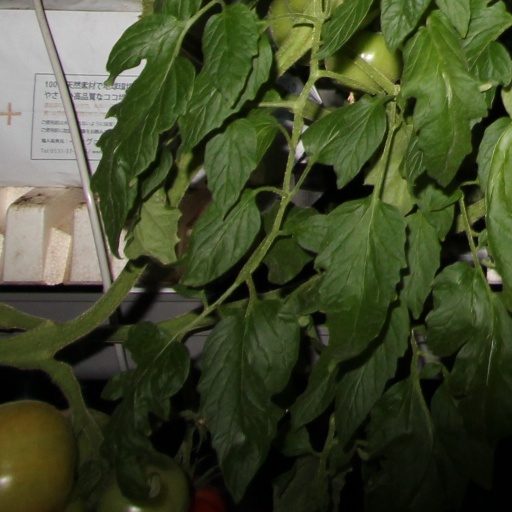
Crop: tomato